UGM-133 Trident II

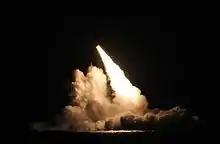
USS "Kentucky" firing a Trident II SLBM in 2015 as part of the DASO 26 test launch

The Trident II was designed with greater range and payload capacity than its predecessor (Trident C-4). In 1972, the US Navy projected an initial operating capability (IOC) date of 1984. The US Navy shifted the IOC date to 1982. On 18 October 1973, a Trident program review was administered. On 14 March 1974, the US Deputy Secretary of Defense disseminated two requirements for the Trident program. The first was an accuracy improvement for the Trident C-4. The second requirement asked for an alternative to the C-4, or a new Trident II missile with a larger first-stage motor than the C-4.